José Alarcón (cyclist)

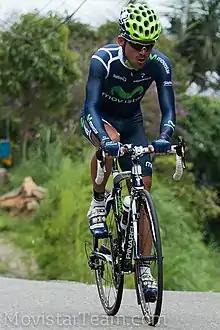

José Antonio Alarcón Morales (born June 12, 1988) is a Venezuelan road cyclist, who rides for the Gran Misión Transporte Venezuela team.